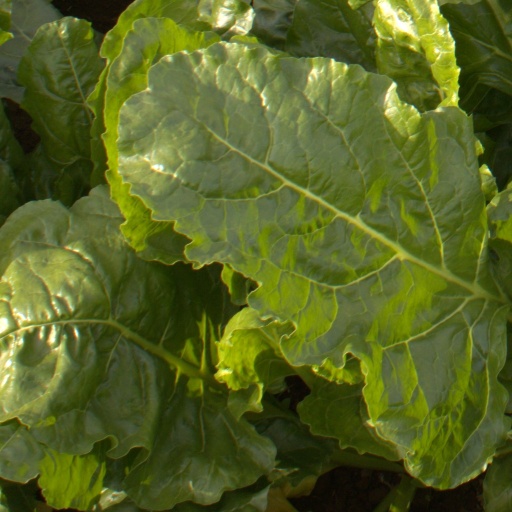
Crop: sugar beet